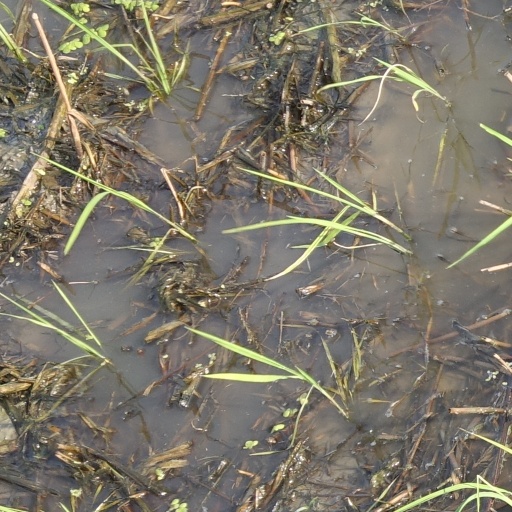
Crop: rice